Madeline Stuart

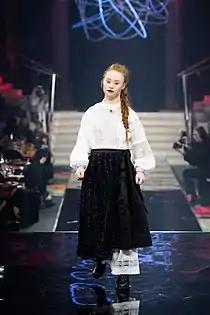
Madeline walking down the runway

Stuart's career began in 2015 when Madeline Stuart first walked a catwalk show at the New York Fashion Week, she made international news becoming the first ever professional adult model with Down's Syndrome. She launched her own fashion label, 21 Reasons Why by Madeline Stuart at New York Fashion Week. She is also a high-profile advocate of the disability community in Australia and overseas and was nominated for the Pride of Australia and Young Australian of the Year Award in 2015, 2016 and 2017. In 2016 she opened Birmingham Fashion Week. Internationally Madeline was awarded the Advocacy Award for her work in Uganda from Kulture City in 2017, and received the Quincy Jones Exceptional Advocacy Award from Global Down Syndrome in 2018. Madeline continually supports countless charity organisations from Veteran Affairs, Special Olympics, Melange, and Step Up for Downs in America. She works tirelessly with the charities to further spread her message of diversity and inclusion. She is also the founder and ambassador for Inside Outside Dance in Brisbane, which supports young people with disabilities who want to join the dance industry.